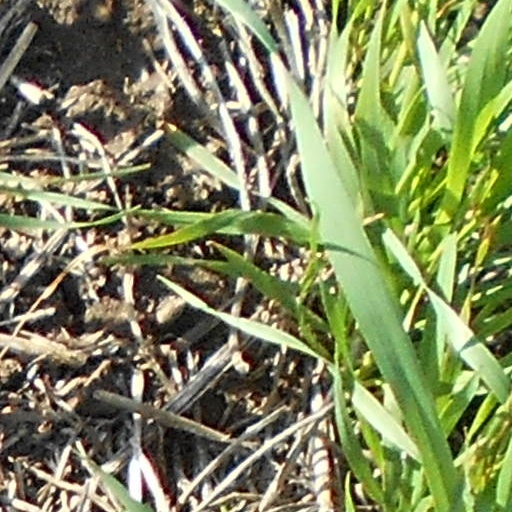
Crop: wheat